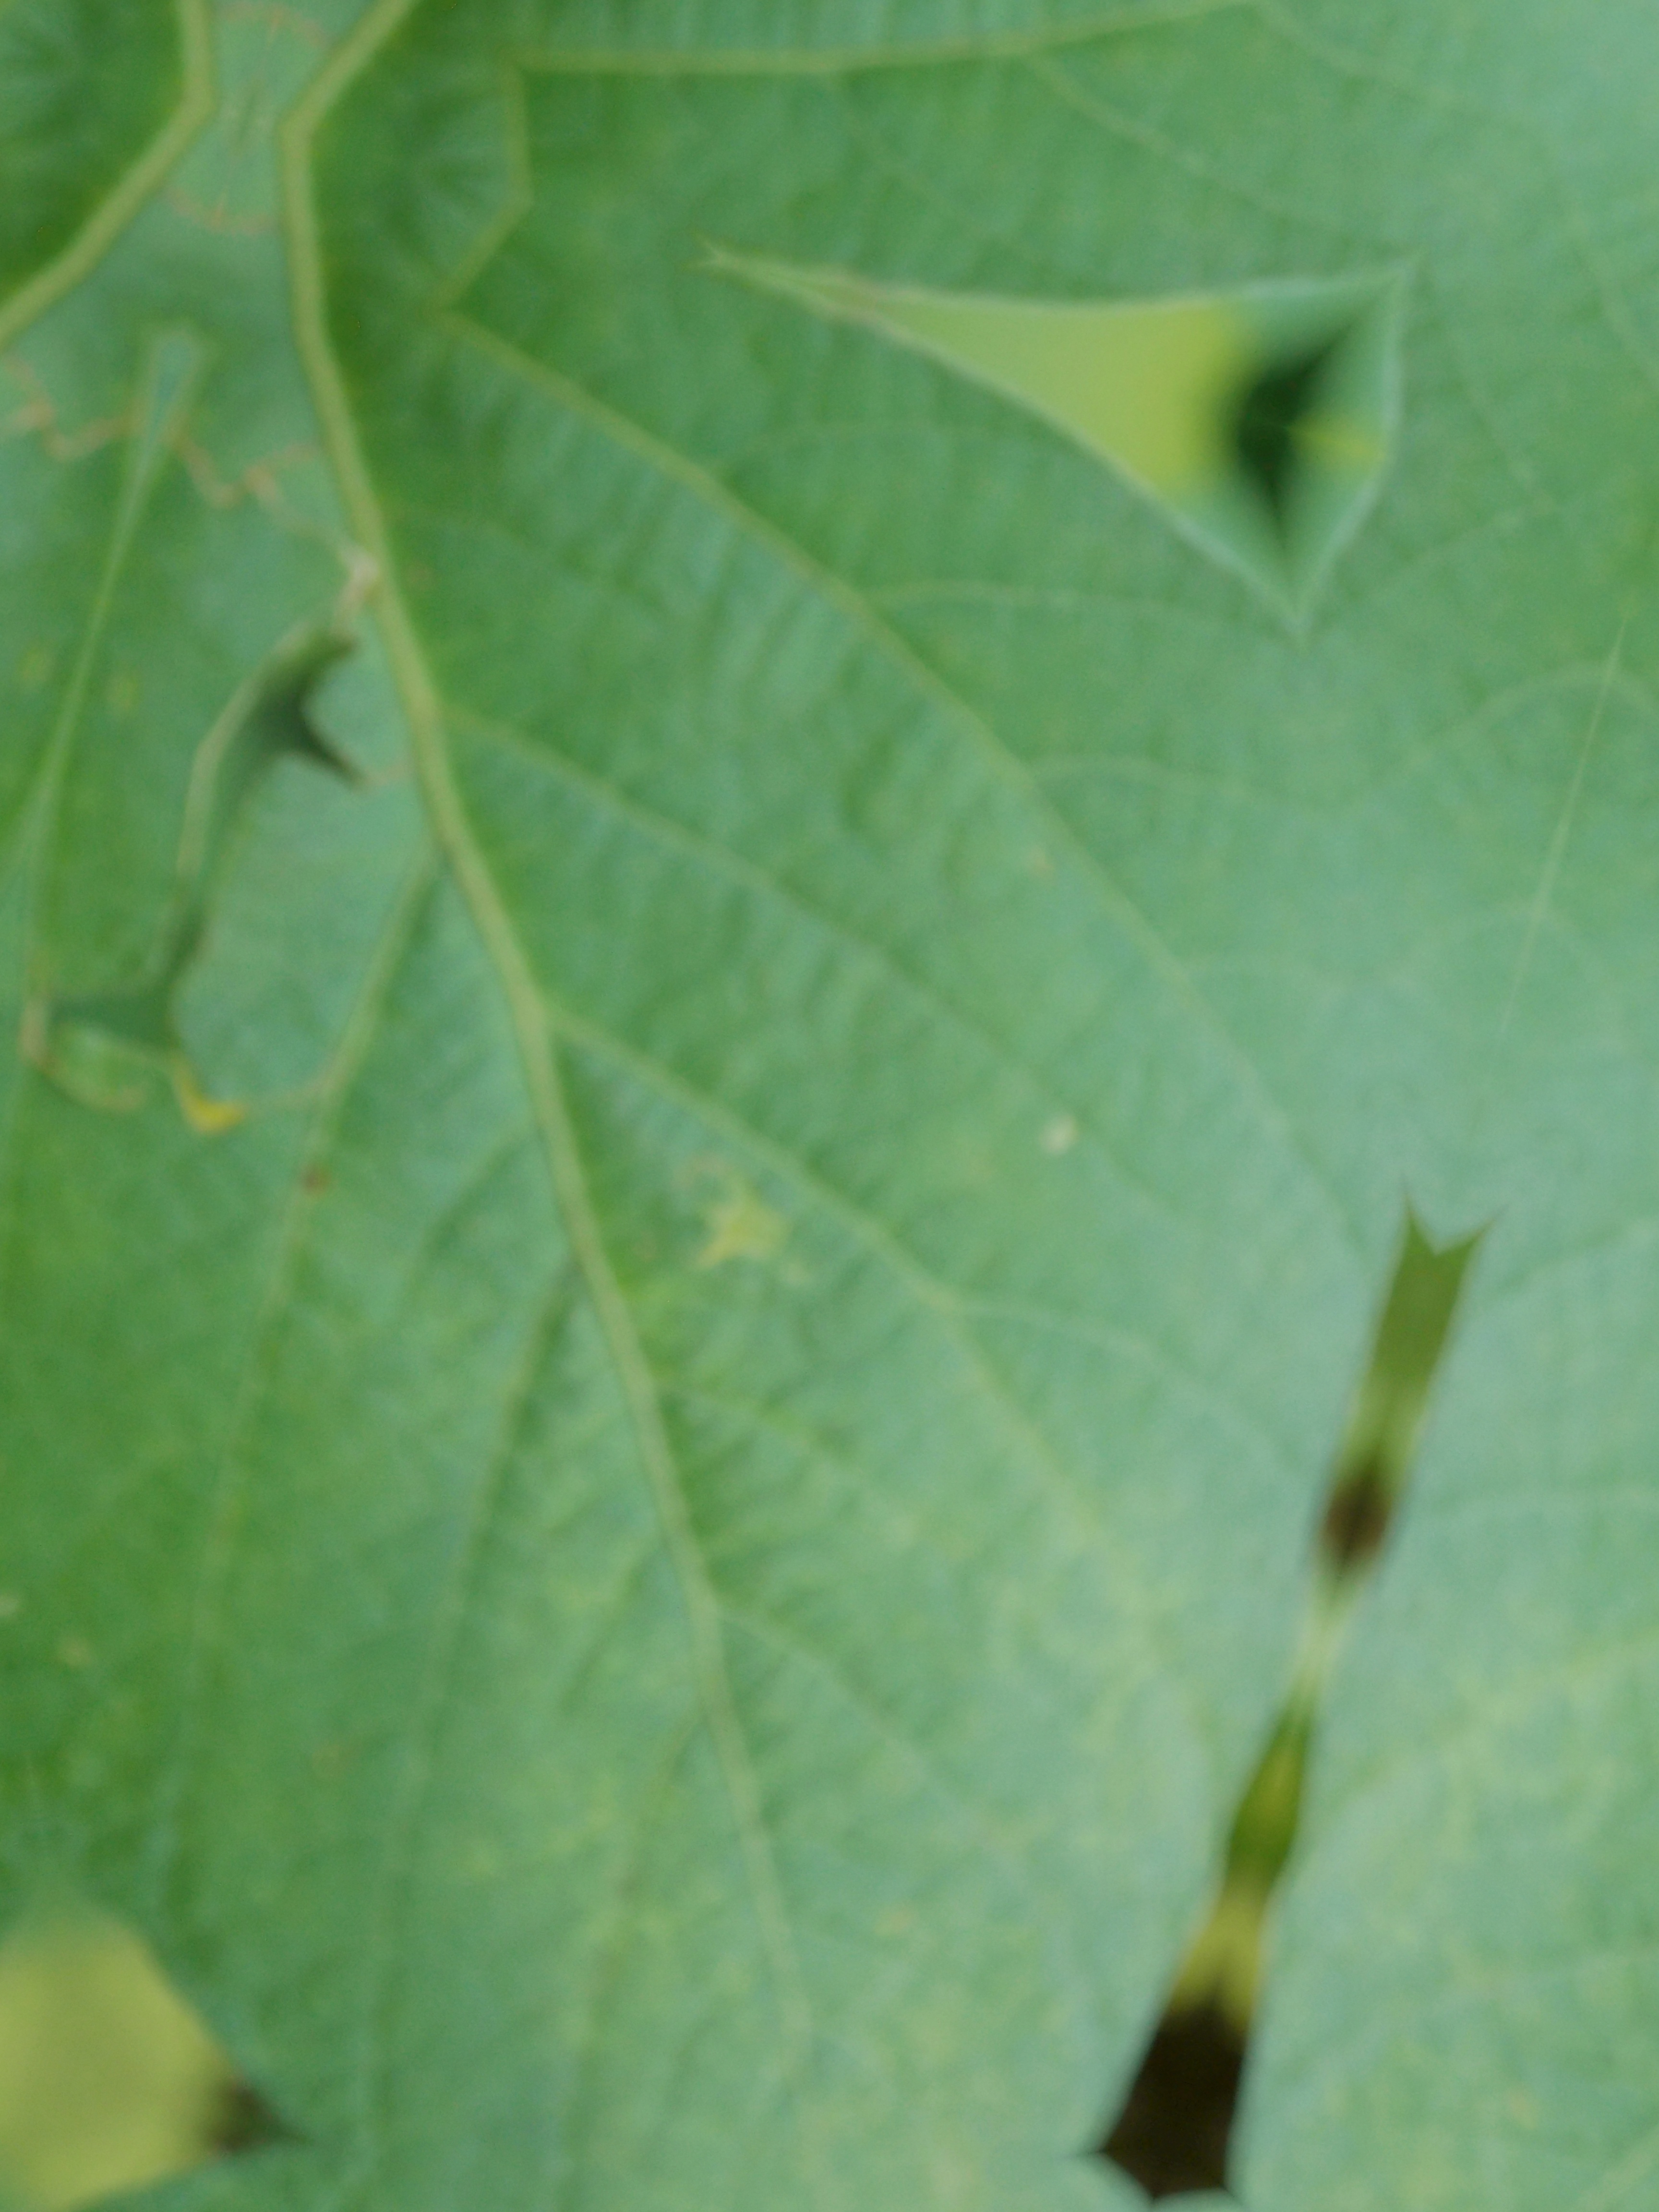
Label: Healthy